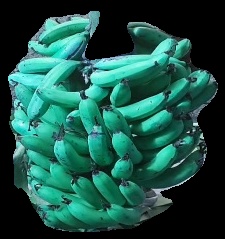
Variety: pachbale
Grade: grade3